Dill Building

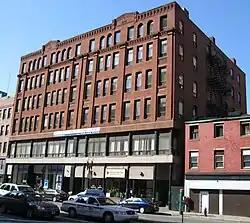
Dill Building, Boston, in April 2008

The Dill Building is an historic building at 11–25 Stuart Street in Boston, Massachusetts.